Mamta (TV series)

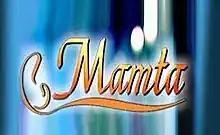

Mamta was a Hindi television serial that aired from 9 January 2006 to 12 October 2007 on Zee TV, about the universal theme of motherhood.